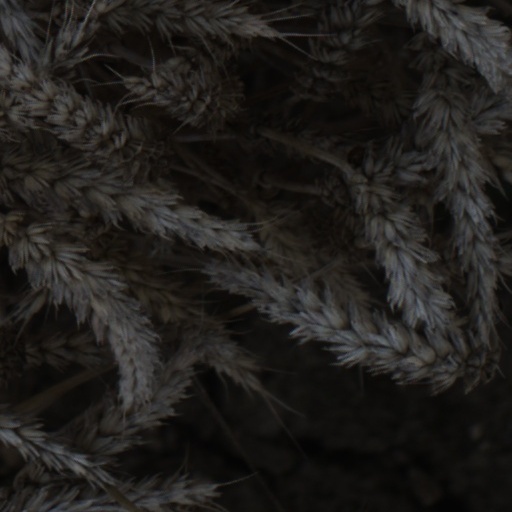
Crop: wheat